List of captive orcas

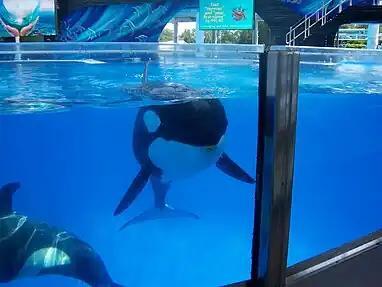

Trua is a male orca born at SeaWorld Orlando on November 23, 2005. His parents are Takara and Taku, and his grandfather is Tilikum. Takara and Kohana (his sister) had just been moved to SeaWorld Orlando when she and Taku met. At the time of Trua's birth, Kohana was by Takara's side and thus acted as the midwife. Trua currently lives at SeaWorld Orlando with four other orcas: Katina (matriarch), Nalani, Malia and Makaio.